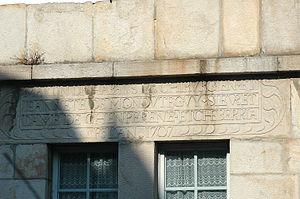
Saint-Pée-sur-Nivelle, linteau de pierre. Photo prise le 08/07/06 par Harrieta171
La maison basque ou ferme basque, désigne, dans le sens architectural courant, le type de construction domestique propre au Pays basque, mais surtout, dans une acception plus spécifique à l'anthropologie historique, le principe d'organisation de la vie sociale traditionnelle du Pays basque, unité de base et pierre angulaire de la société. Ce n'est pas seulement un lieu d'habitation, mais également une unité politique, économique, relationnelle et sociale, religieuse et symbolique. C'est la maison qui donne son nom et son statut social à l'individu. Selon les lois des Basques, ou Fors, la maison était généralement transmise, ainsi que toutes ses dépendances, à un seul des enfants, l'aîné de la famille en Iparralde, voire à l'aînée en Labourd, a l’enfant désigné par les parents en Hegoalde.
Saint-Pée-sur-Nivelle est une commune française située dans le département des Pyrénées-Atlantiques, en région Nouvelle-Aquitaine.